Hanford Engineer Works

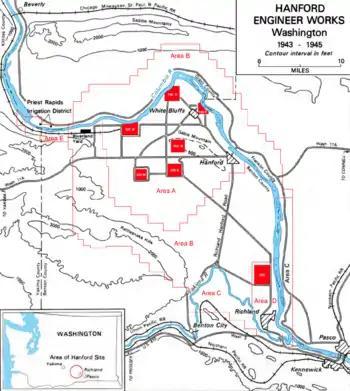
Map of the Hanford Site

It had originally been intended that the reactors be built at the Oak Ridge site, but Carpenter expressed reservations about this, because Oak Ridge was only from Knoxville. Physicists at the Metallurgical Laboratory were more sanguine about the safety of nuclear reactors; Eugene Wigner claimed they could be built on the Potomac River near Washington, DC. A major accident might result in loss of life and severe health effects, and Groves was concerned that even a minor one could disrupt vital war productionparticularly of aluminumor require evacuation of the Manhattan Project's isotope separation plants. But spreading the Oak Ridge facilities over a larger area would involve the purchase of more land. In December 1942, the number of reactors that needed to be built was still uncertain; for planning purposes it was intended to build six reactors and four chemical separation plants.